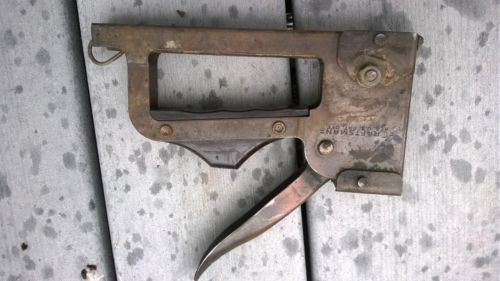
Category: stapler